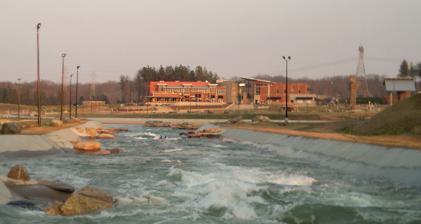
Building: U.S. National Whitewater Center
Country: United States of America
Year built: 2006
Sports venue in North Carolina, United States of America About Locale Charlotte, North Carolina , USA Managing agent U. S. National Whitewater Center Main shape Two Loops Pumped 7 pumps (usually 6 or 3) Opening date November 4, 2006 (18 years ago) ( 2006-11-04 ) Stats Length Slalom: 300 metres (984 ft) Long: 550 metres (1,804 ft) Drop 6.4 metres (21 ft) Slope Slalom: 2.1% (113 ft/mi) Long: 1.2% (67 ft/mi) Flowrate Slalom: 15 m 3 /s (530 cu ft/s) Long: 19 m 3 /s (670 cu ft/s) center .whitewater .org The U.S. National Whitewater Center (USNWC) is a not-for-profit outdoor recreation and athletic training facility for whitewater rafting , kayaking , canoeing , rock climbing , mountain biking , hiking and ice skating which opened to the public in 2006. The Center is located in Charlotte , North Carolina on approximately 1,300 acres (530 ha) of land adjacent to the Catawba River , with more than 50 miles (80 km) of developed trail. The Main Complex as seen from the Long Channel past the M-Wave. The Center's primary feature is the world's largest and most complex recirculating artificial whitewater river.  The river channels were designed by three-time Olympian Scott Shipley . Whitewater channels USNWC Rapid Names USNWWC whitewater features The Center's recirculating river is filled with 12 million gallons of water, which is cleaned every 24 hours by a filtration and ultraviolet system. The whitewater portion of the river has a total of 3,750 feet (1,140 m) of channel divided between two channels: the Olympic-standard slalom competition channel and the longer wilderness channel, which splits around an island at the top. The rapids are Class II to IV and can be navigated via canoe, kayak or a guided raft. The different channels are linked by an Upper and Lower Pool which are connected via a moving-belt boat-lift conveyor. The facility is equipped with a total of seven, 620 hp submersible pumps manufactured by Flygt. Each channel is watered by three of the pumps.  Six pumps will water both channels simultaneously.  The electricity cost of each pump is about US$45 per hour.  When only one channel is used, a low pressure, air bag actuated, Obermyer Gate separates the top of either the Wilderness or Competition Channel from the upper pond thus preventing water from entering.  Since both channels have the same drop, 6.4 metres (21 ft), the extra length of the Wilderness Channel gives it a gentler slope. Most of the water diverters are natural boulders cemented in place, but there is some use of moveable plastic bollards attached to the bottom. There are five barn door diverters hinged to the channel sides and positioned by hydraulic pistons, two above the M-Wave on the long channel, and three in the slalom competition channel. The M-Wave is designed to replicate the famous M-Wave in an irrigation channel near Montrose, Colorado. The Wilderness Channel has six named drops, Entrance Exam (class 2), Huey Lewis (class 2), Bread and Butter (class 2+), Sunset (class 3), and M-Wave (class 3+). The Competition Channel has two named drops, Bridge Drop (class 3), and Big Drop (class 4). Commonly kayak surfed waves on the Wilderness Channel include Entrance Exam, Connor's Hole, Dave's Dilemma, Bread and Butter, Freestyle Wave, Well Hole, Sunset, Snake Lips, M-Wave, Shut Down, and Biscuits and Gravy. Commonly kayak surfed waves on the Competition Channel include Cheese Grater, Sketch Wave, Bridge Drop, and Big Drop. Activities Water Sports Whitewater Rafting – Rafters with trained raft guides can paddle Class II, III, and IV rapids on the artificial whitewater channels. In 2010, the USNWC had 100,000 rafters. Whitewater Kayaking – Whitewater kayakers, from beginner to expert, can paddle, with or without instructors, alongside Olympic contenders.  Periodic slalom races are scheduled for all ages and all skill levels. Flatwater Kayaking – Flatwater kayaking is offered on the Catawba River, which is adjacent to the USNWC's property. Stand-Up Paddle Boarding – Stand-Up Paddle Boarding is new to the USNWC in 2011.  Participants stand on a board similar to a surf board and use a long paddle to maneuver along the Catawba River. Land Sports Ice Skating – Since 2019, the USNWC has hosted one of the largest outdoor ice rinks on the east coast. Skaters can enjoy 2 ice trails or free skate on 24,000 square feet (2,200 m 2 ) of ice. Located in the Upper Pond of the Whitewater Center, the skating environment features three distinct programming areas and an on-ice Airstream serving hot and cold beverages with seating area. Mountain Biking – The USNWC has over 50 miles (80 km) of trails, ranging from beginner to advanced trails.  Bikers can bring their own bikes and helmets or rent equipment from the USNWC. The Trail System – The USNWC has over 50 miles (80 km) of trails which are shared by bikers, runners, and walkers.  The trails are used for various races including the Whitewater Race Series and the XTERRA Whitewater Trail Race and Triathlon. Bikers are asked to observe the "Rules of the Trail" as established by the International Mountain Bicycling Association . Rock Climbing – The USNWC's climbing center is one of the largest outdoor climbing centers in the world.  The open-air climbing wall has over 40 roped climbs and reaches a height of 46 feet (14 m). Aerial Sports Canyon Crossing – The Canyon Crossing opened as a new activity in spring 2011.  The Canyon Crossing consists of a circuit of sky bridges with five different aerial challenges that span the south ridge gorge at heights of over 50 feet (15 m).  At the last platform is a 250-foot (76 m) zip-line which returns participants back across the gorge. Adventure Course – The Adventure Course is an aerial obstacle course 20 feet (6 m) high in the trees. Canopy Tour – The Canopy Tour, which opened in 2011 and goes along with the recent demand for ecotourism, consists of 14 tree platforms linked by seven zip-lines, multiple sky bridges, and other aerial challenges.  The Canopy Tour reaches heights in excess of 60 feet (18 m) and goes across wetlands and a 90-foot (27 m) deep canyon, along the Catawba River and through portions of the Historic Tuckaseegee Ford and Trail . Guests are accompanied by two trained guides who provide educational information about the region of participants as they go from tree platform to tree platform. Gallery Six pumps fill the Upper Pool. Competition channel upstream from the bridge. Competition channel bridge drop. Competition channel downstream from the bridge. Plastic bollards where the Competition channel turns left. Left turn at Carnage Corner followed by Big drop and another left. Big drop at the bottom of the left turn. Slalom gate on the right split of the Wilderness channel, from the bridge. References